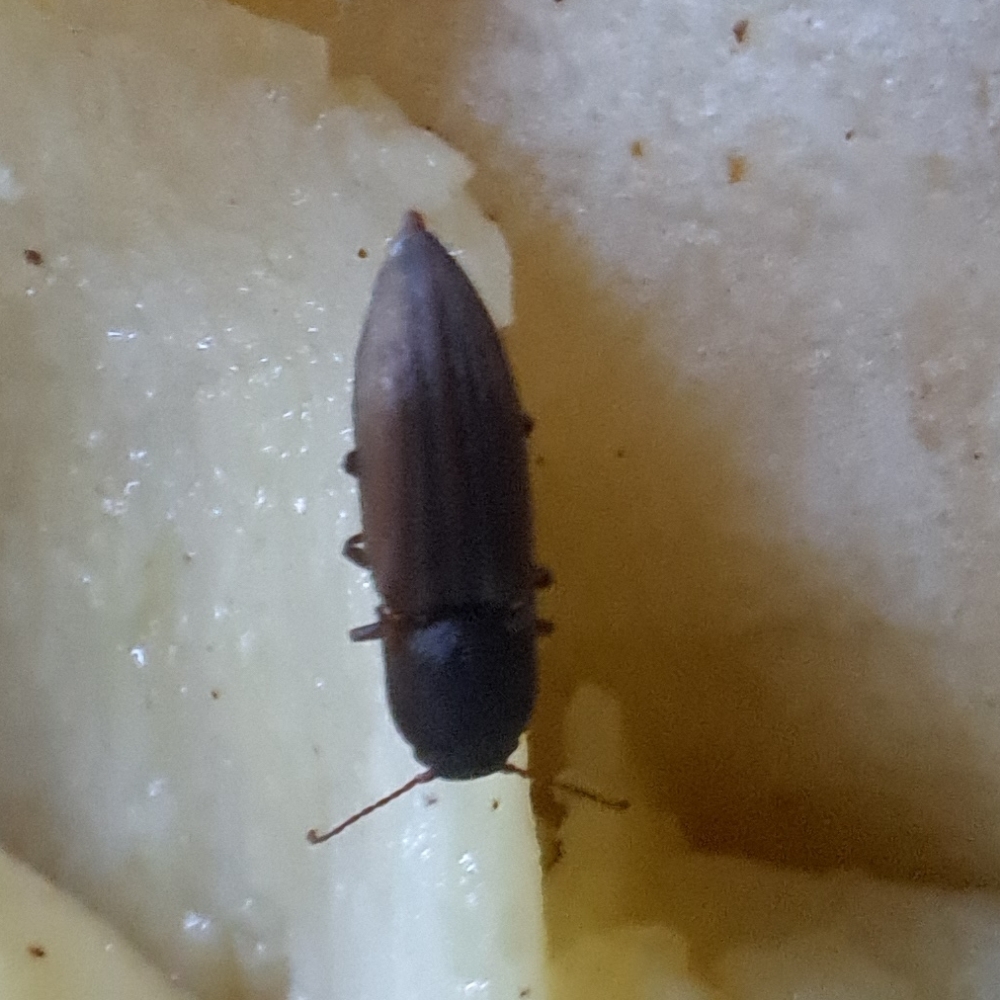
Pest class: clickbeetles_wireworms